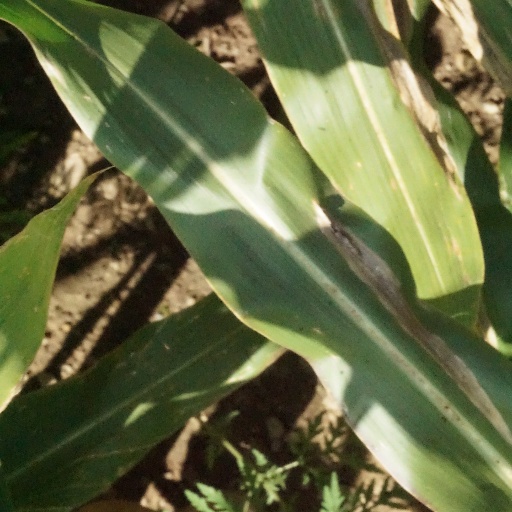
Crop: maize; corn